Zebra shark

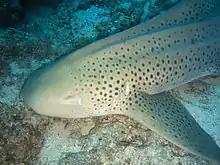
Close-up of zebra shark

The zebra shark has a cylindrical body with a large, slightly flattened head and a short, blunt snout. The eyes are small and placed on the sides of the head; the spiracles are located behind them and are as large or larger. The last 3 of the 5 short gill slits are situated over the pectoral fin bases, and the fourth and fifth slits are much closer together than the others. Each nostril has a short barbel and a groove running from it to the mouth. The mouth is nearly straight, with three lobes on the lower lip and furrows at the corners. There are 28–33 tooth rows in the upper jaw and 22–32 tooth rows in the lower jaw; each tooth has a large central cusp flanked by two smaller ones.